Rolleiflex

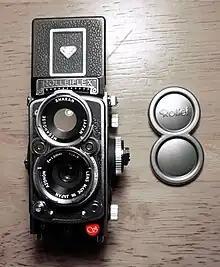
Sharan (Megahouse) miniature TLR "Rolleiflex 2.8F", uses Minox film cartridges

Rollei responded to the introduction of the Mamiya C line of TLRs with two models, the Tele Rolleiflex (equipped with a 135 mm lens), and the Rollei Wide (with 55 mm).